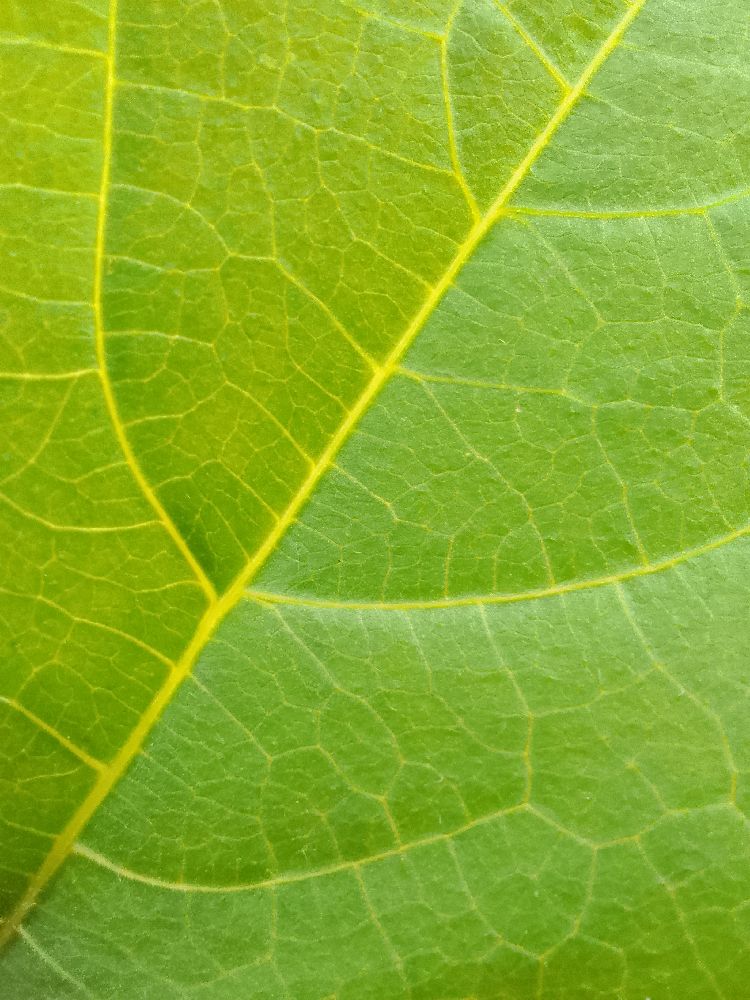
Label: healthy